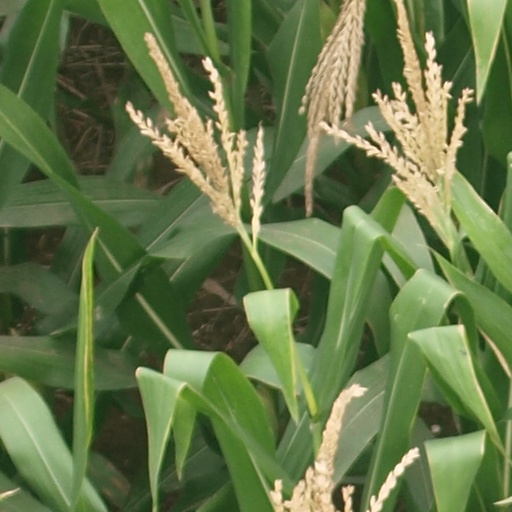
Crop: maize; corn